Planned community

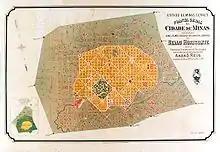
Belo Horizonte in 1895.

Odesa was built as a planned city according to 18th-century plans by the Flemish engineer Franz de Wollant (also known as François Sainte de Wollant). The same engineer also planned the following municipalities in Ukraine in the late 18th century: